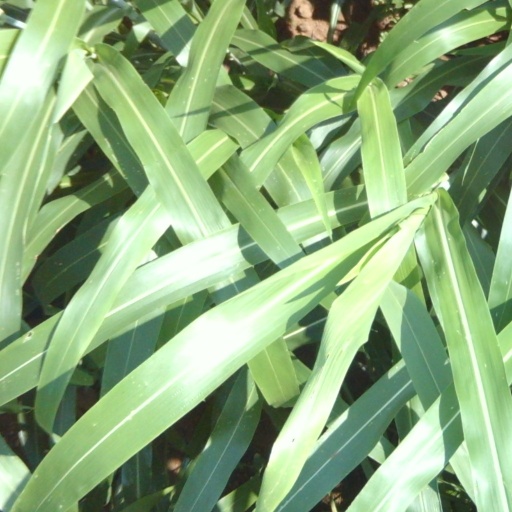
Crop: sorghum